1st Army (Italy)

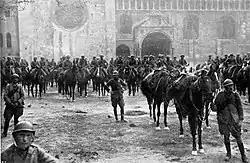
Italian troops in Trento on 3 November 1918

On the afternoon of 3 November, the troops of the 1st Army reached Trento: the 1st units to enter the city were the cavalry regiment "Alessandria", the XXIVth Arditi, the Alpini of the IVth group; the infantry of the Pistoia brigade arrived later. The final advance had not met with any real opposition: the Italian soldiers received an enthusiastic welcome from the population. That evening a unit of the "Padua" cavalry regiment of the 4th Army of General Giardino also arrived in Trento; and on the following afternoon Giraldi himself, commander of the 1st Army, entered Trento, when the Armistice took effect.